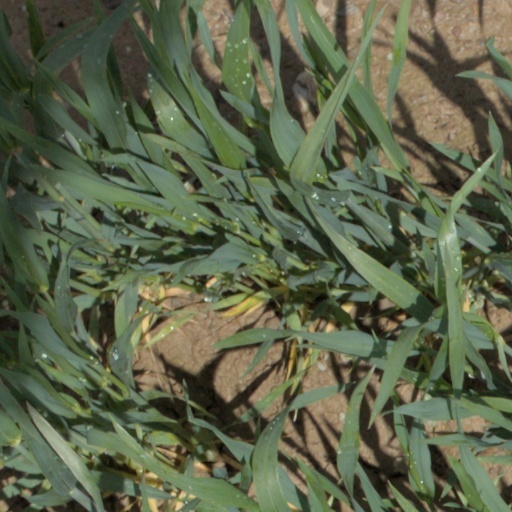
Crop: wheat